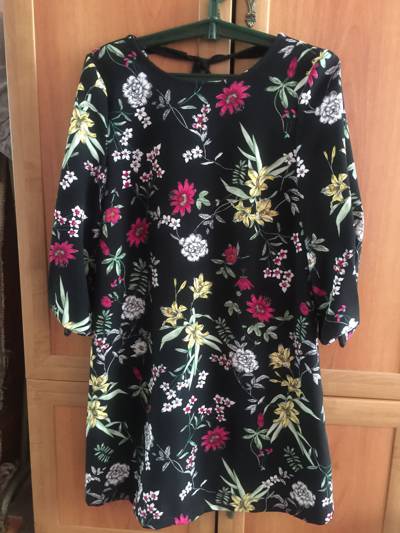
Waste category: clothes